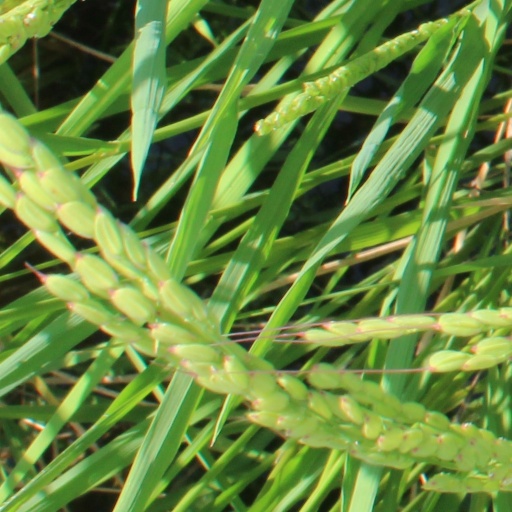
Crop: rice